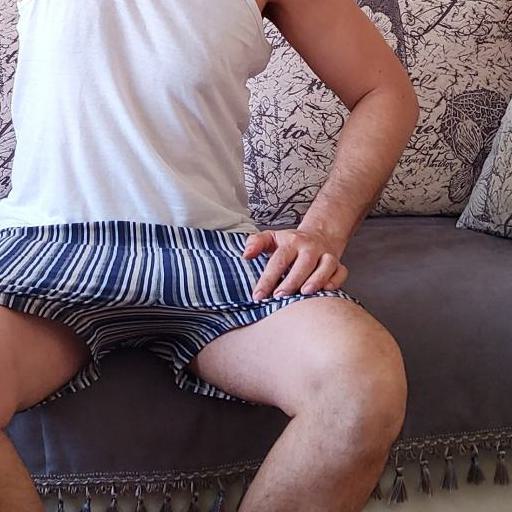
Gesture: no_gesture